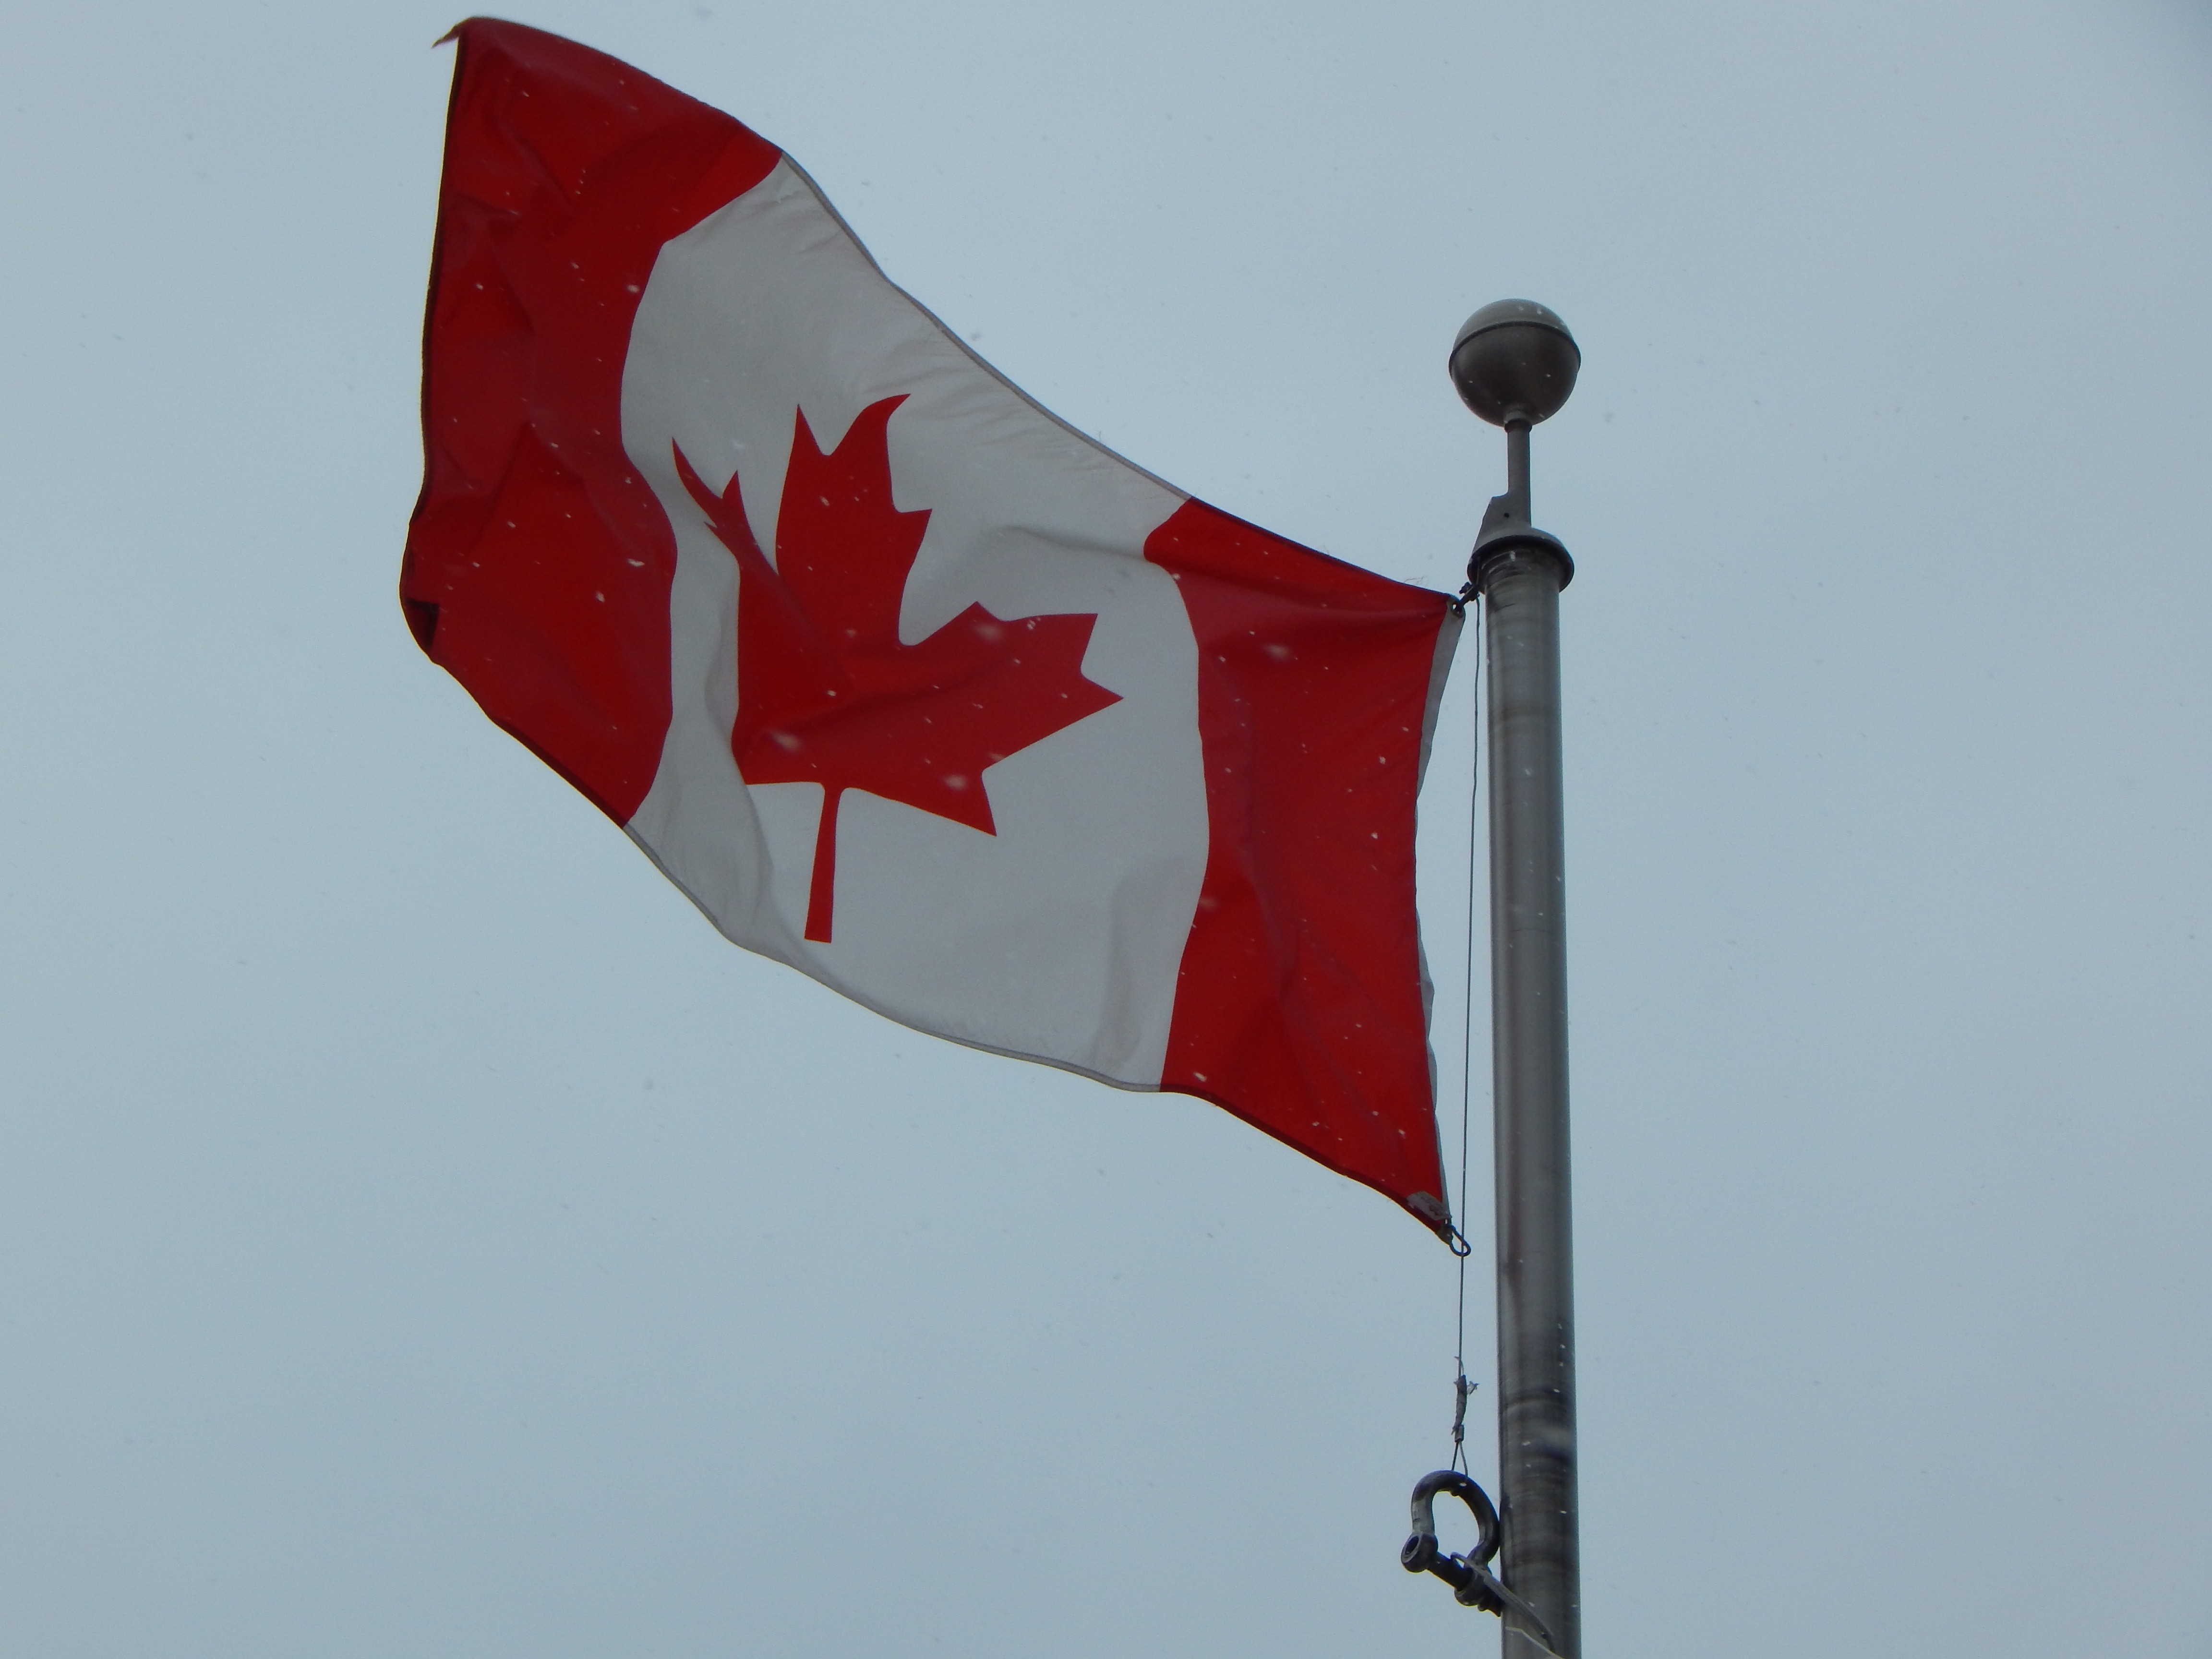
winter, leaf, wind, country, pole, red, symbol, banner, flag, flag pole, emblem, maple leaf, snowing, patriotism, national, patriot, canada, canadian, nation, patriotic, pride, waving, north america, symbolic, nationalism, canadian flag, flag of the united states, atmosphere of earth